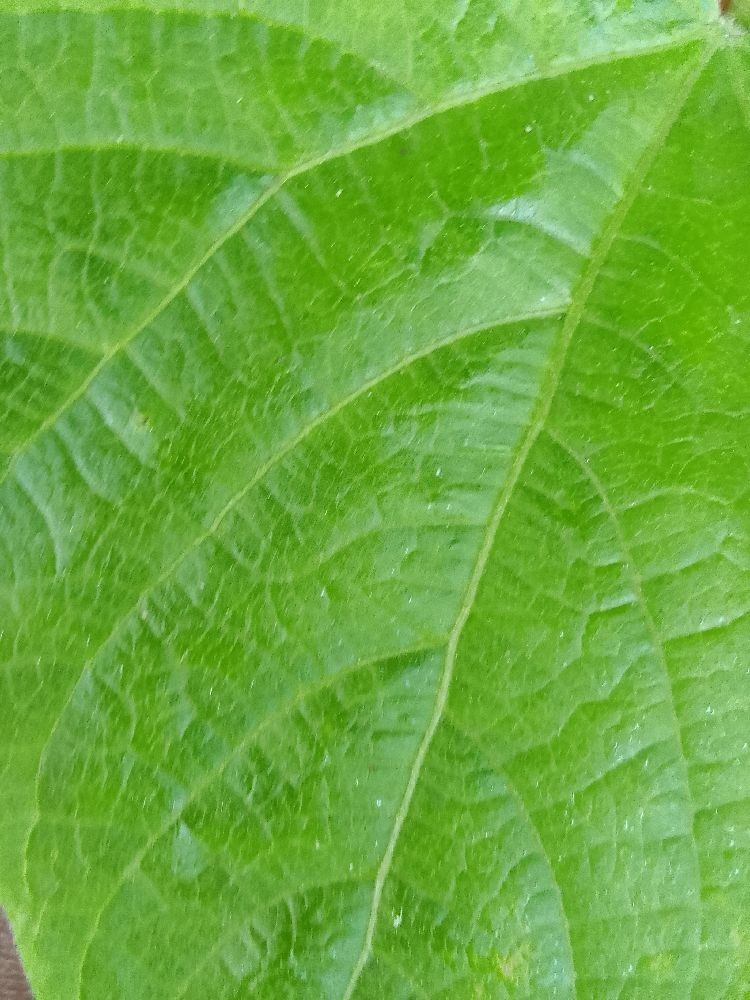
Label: healthy